1947 anti-Jewish riots in Aleppo

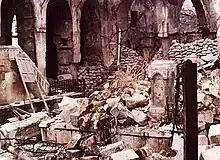
Ruins of the Central Synagogue of Aleppo after it was burned during the 1947 riots in Aleppo

The 1947 anti-Jewish riots in Aleppo were a mob attack on Syrian Jews in Aleppo, Syria in December 1947, following the United Nations vote in favour of partitioning British Palestine. The attack was part of an anti-Jewish wave of unrest across the Middle East and North Africa at the time of the 1948 Palestine war. Yaron Harel describes extensive looting and property damage, but writes that soldiers and police officers "prevented the mob from injuring and murdering Jews." According to Jacob Freid, the riots resulted in some 75 Jews murdered and several hundred wounded. In the aftermath of the riots, half the city's Jewish population fled the city.